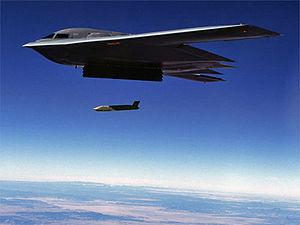
Le Air Force Global Strike Command, abrégé en Global Strike Command, est un commandement majeur de l'United States Air Force qui prend en compte les missions nucléaires de l'Armée de l'air des États-Unis à partir d'août 2009 qui sont dévolu à l'Air Force Space Command et à l'Air Combat Command jusqu'à cette date.
L'AGM-158 JASSM est un missile de croisière d'origine américaine.